Red-kneed dotterel

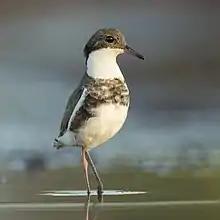
Immature bird in post-juvenile moult

The red-kneed dotterel (Erythrogonys cinctus) is a species of plover in a monotypic genus in the subfamily Vanellinae. It is often gregarious and will associate with other waders of its own and different species, even when nesting. It is nomadic and sometimes irruptive.